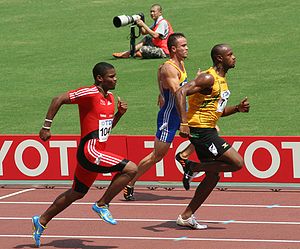
Asafa Powell
Asafa Powell forrest i gult ved et stævne i Osaka, Japan
Asafa Powell er sprinter fra Jamaica og tidligere verdensrekordholder på 100 m, overgået af Usain Bolt med 9.72. Rekorden var sat ved et stævne i Rieti, Italien, søndag d. 8. september 2007.